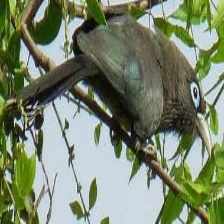
Species: BLUE MALKOHA
Scientific name: CEUTHMOCHARES AEREUS